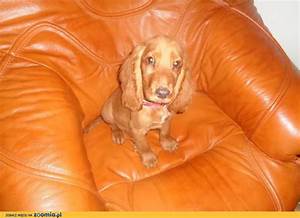
Label: dog